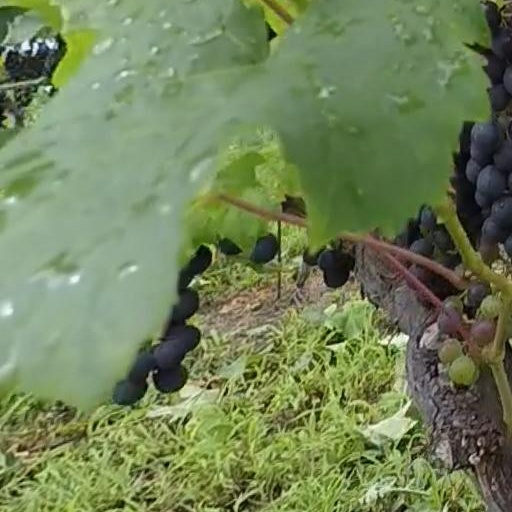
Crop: grape